Don Bacon

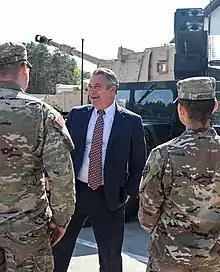
Bacon at NATO facilities in Ādaži, Latvia with U.S. Army M109 howitzer and AN/TWQ-1 Avenger artillery crews

Bacon and Eastman faced off again in the 2020 general election. Bacon was reelected by a larger margin than in 2018, winning 51.0% of the vote to Eastman's 46.2%, even as Democratic presidential nominee Joe Biden won the district by 6.5 points. He was endorsed by his predecessor, Democrat Brad Ashford, whom he defeated in 2016.